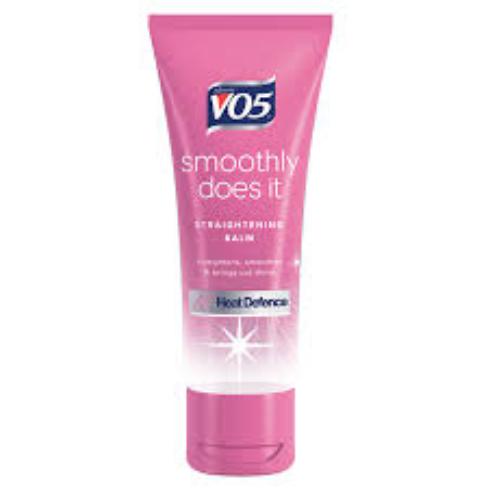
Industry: Necessities